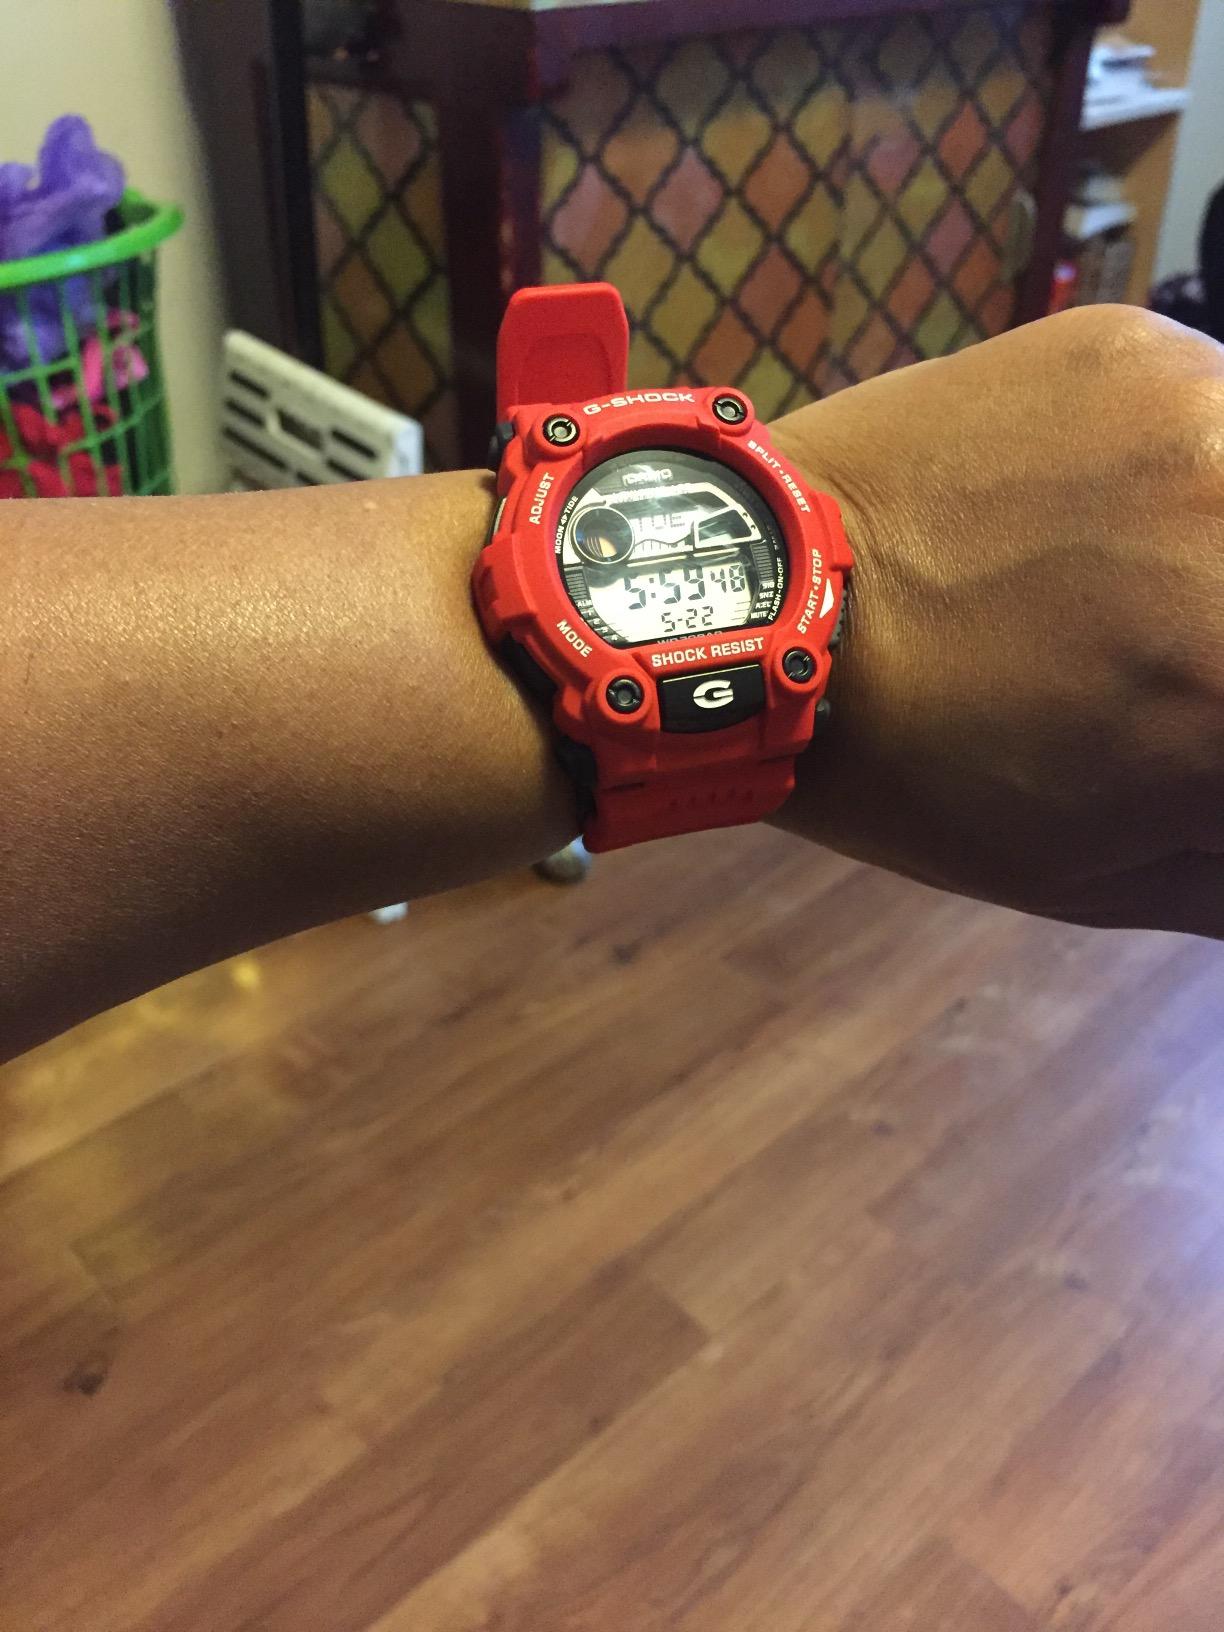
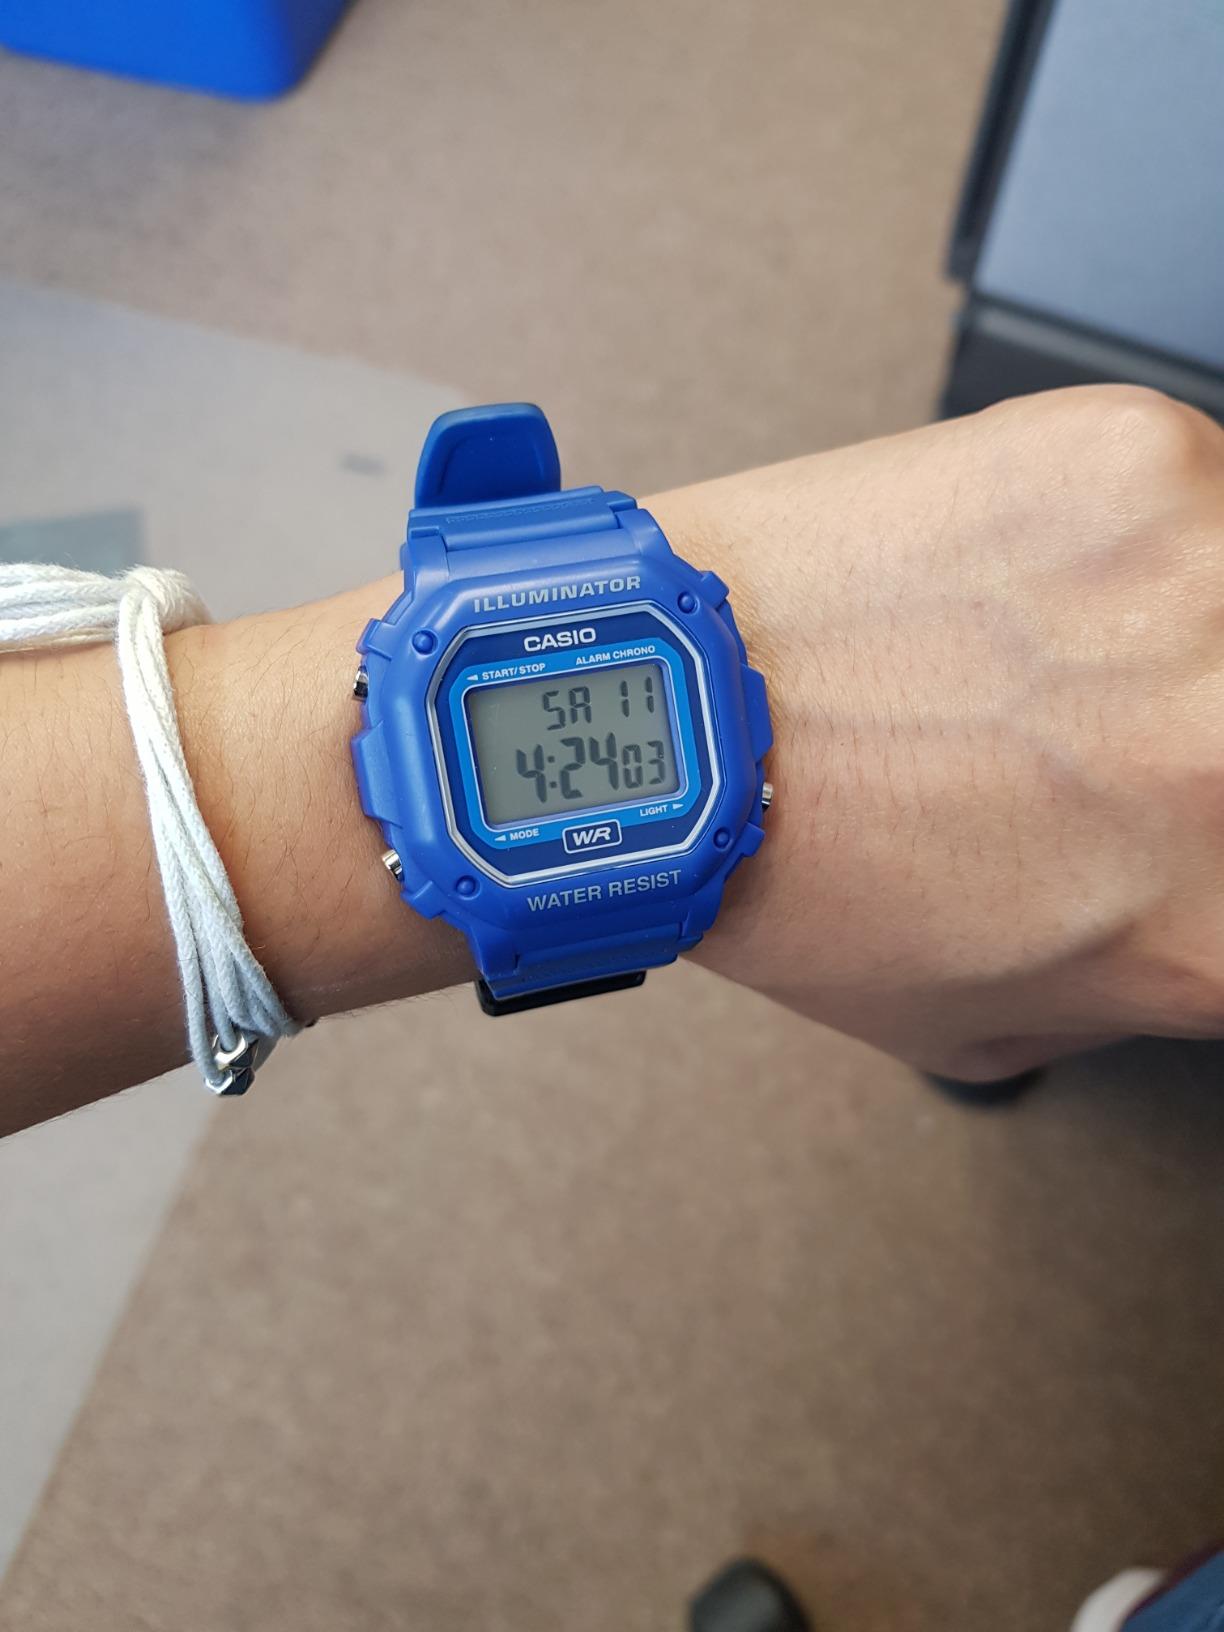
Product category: accessories_watch
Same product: no